Yeast in winemaking

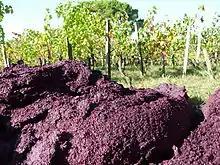
Wineries that wish to cultivate an "in-house" ambient yeast strain will often recycle the leftover pomace of previous vintages as compost in the vineyard.

The use of both "ambient" and non-"Saccharomyces" wild yeasts carries both potential benefits and risk. Some winemakers feel that the use of resident/indigenous yeast helps contribute to the unique expression of "terroir" in the wine. In wine regions such as Bordeaux, classified and highly regarded estates will often tout the quality of their resident "chateau" strains. To this extent, wineries will often take the leftover pomace and lees from winemaking and return them to the vineyard to be used as compost in order to encourage the sustained presence of favorable strains. But compared to inoculated yeast, these ambient yeasts hold the risk of having a more unpredictable fermentation. Not only could this unpredictability include the presence of off-flavors/aromas and higher volatile acidity but also the potential for a stuck fermentation if the indigenous yeast strains are not vigorous enough to fully convert all the sugars.